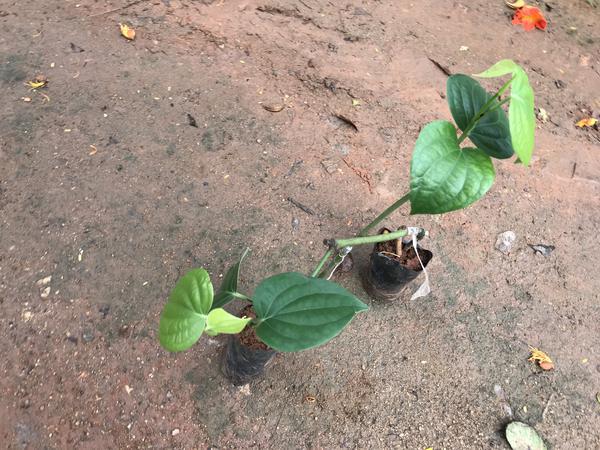
Plant: Pepper